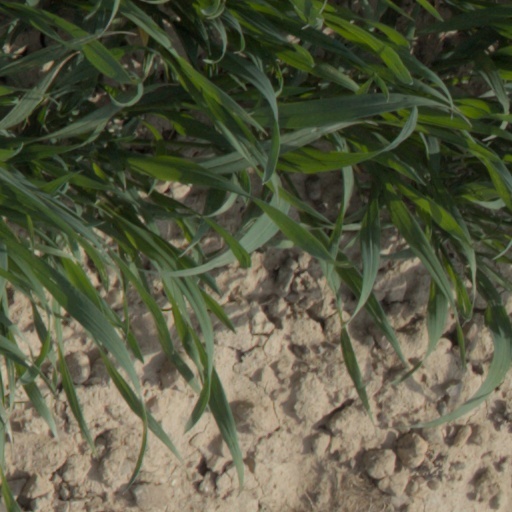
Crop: wheat